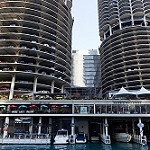
Scene: Outdoor